Petit Bouschet

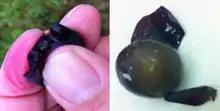
An example of the difference between a red fleshed "teinturier" grape ("Agria left") and a red wine grape variety with its skin peeled off to show that its flesh and juice is naturally white ("Grenache right"). The vast majority of red wine grapes are like the Grenache on the right with the red color of wine coming from skin contact during winemaking.

Petit Bouschet was created in 1824 by grape breeder Louis Bouschet at his Domaine de la Camette vineyard and breeding station near Montpellier in southern France. The grape is a crossing of two "Vitis vinifera" varieties, Aramon noir and the red-flesh Teinturier du Cher. This makes Petit Bouschet a crossing and not a hybrid grape which would have parents from two difference species from the genus "Vitis". While Aramon noir is like most red-skinned "Vitis vinifera" varieties, such as Cabernet Sauvignon and Syrah, in having white flesh which yields white or greyish color juice when pressed soon after harvest, Petit Bouschet inherited red-flesh from Teinturier du Cher. This means that Petit Bouschet can produce red colored wine without needing long periods of skin contact to leach out the color compounds from the grape skins into the wine.